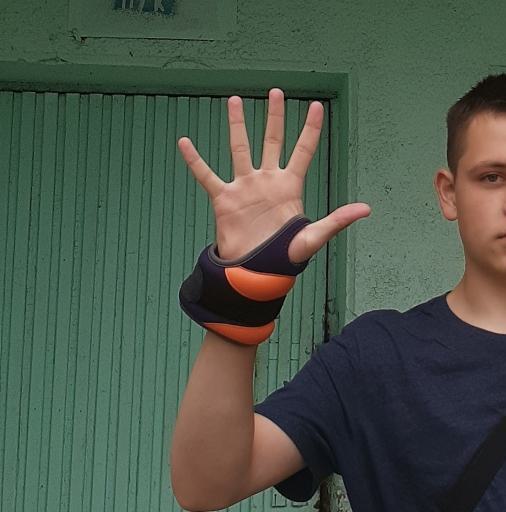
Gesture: palm